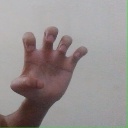
अक्षर: झ